Ballina, County Mayo

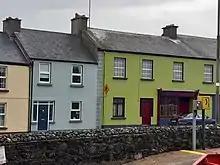
Houses on Station Road in Ballina

Between 2009 and 2011, the former Newman Institute building on Barrett Street was redeveloped into the Ballina Arts Centre, a multi-disciplinary creative hub.